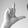
ASL letter: L